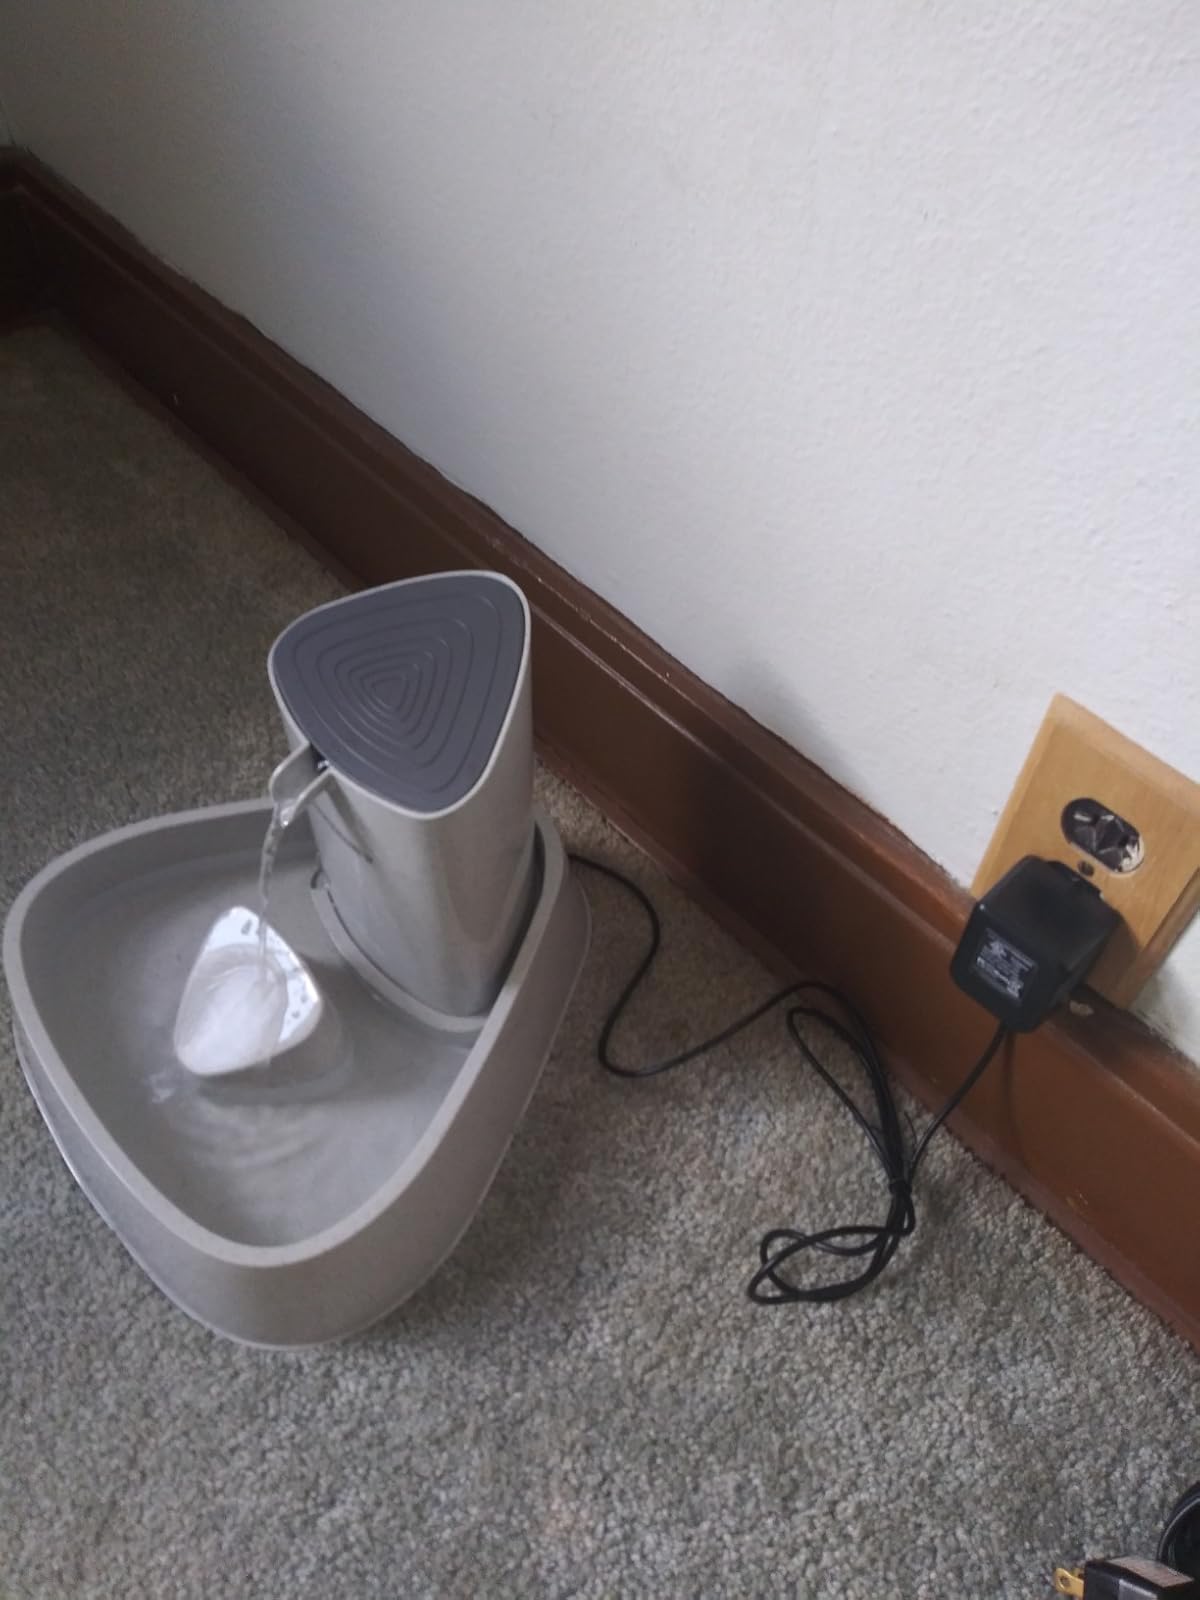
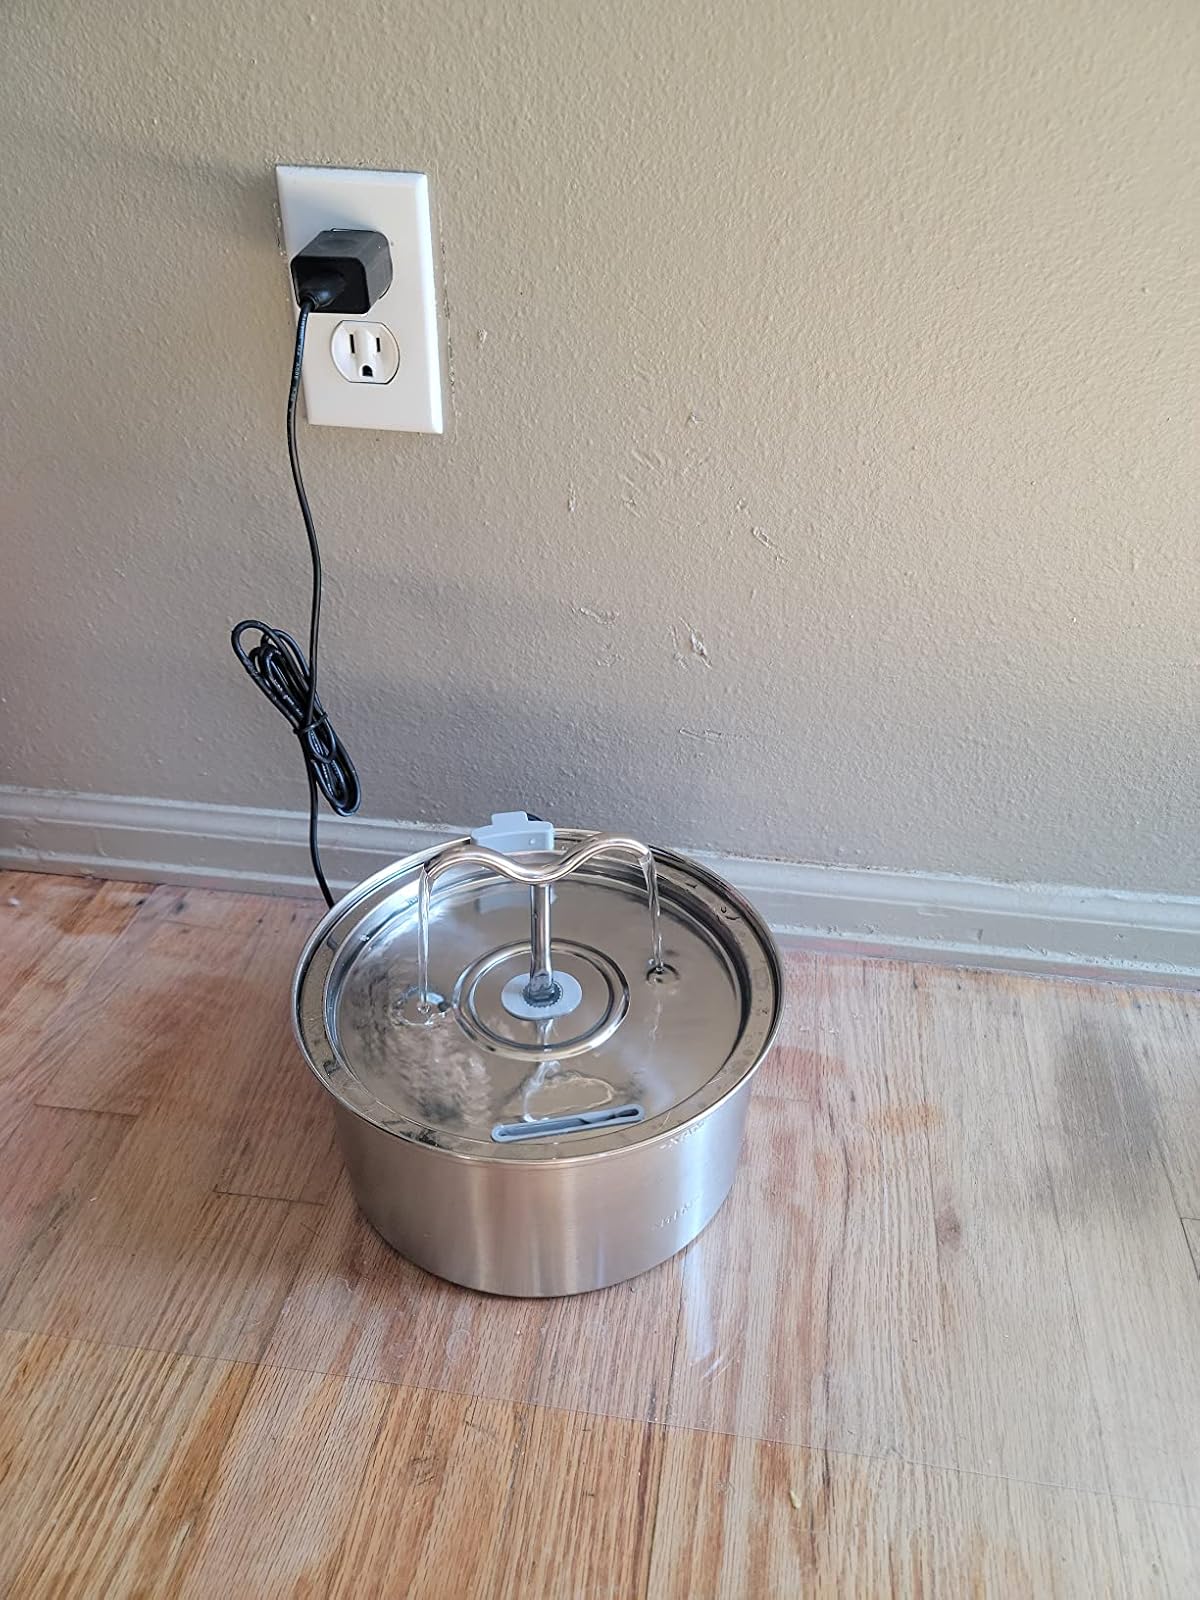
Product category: items_bowl
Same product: no